Athanasius of Alexandria

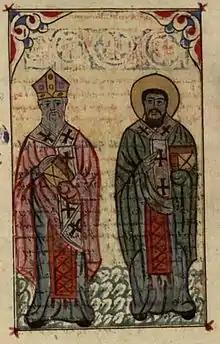
Athanasius (left) and his supporter Cyril of Alexandria. 17th-century depiction.

Through the influence of the Eusebian faction at Constantinople, an Arian bishop, George of Cappadocia, was appointed to rule the see of Alexandria in 356. Athanasius, after remaining some days in the neighbourhood of the city, finally withdrew into the desert of Upper Egypt where he remained for a period of six years, living the life of the monks and devoting himself to the composition of a group of writings, such as his "Letter to the Monks" and "Four Orations against the Arians". He also defended his own recent conduct in the "Apology to Constantius" and "Apology for His Flight". Constantius' persistence in his opposition to Athanasius, combined with reports Athanasius received about the persecution of non-Arians by the Arian bishop George of Laodicea, prompted Athanasius to write his more emotional "History of the Arians", in which he described Constantius as a precursor of the Antichrist.